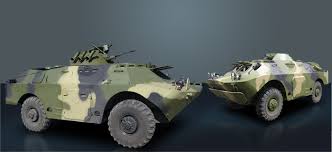
Label: BRDM